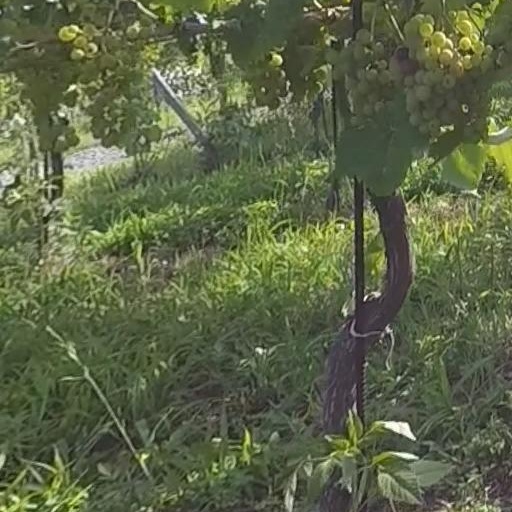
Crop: grape